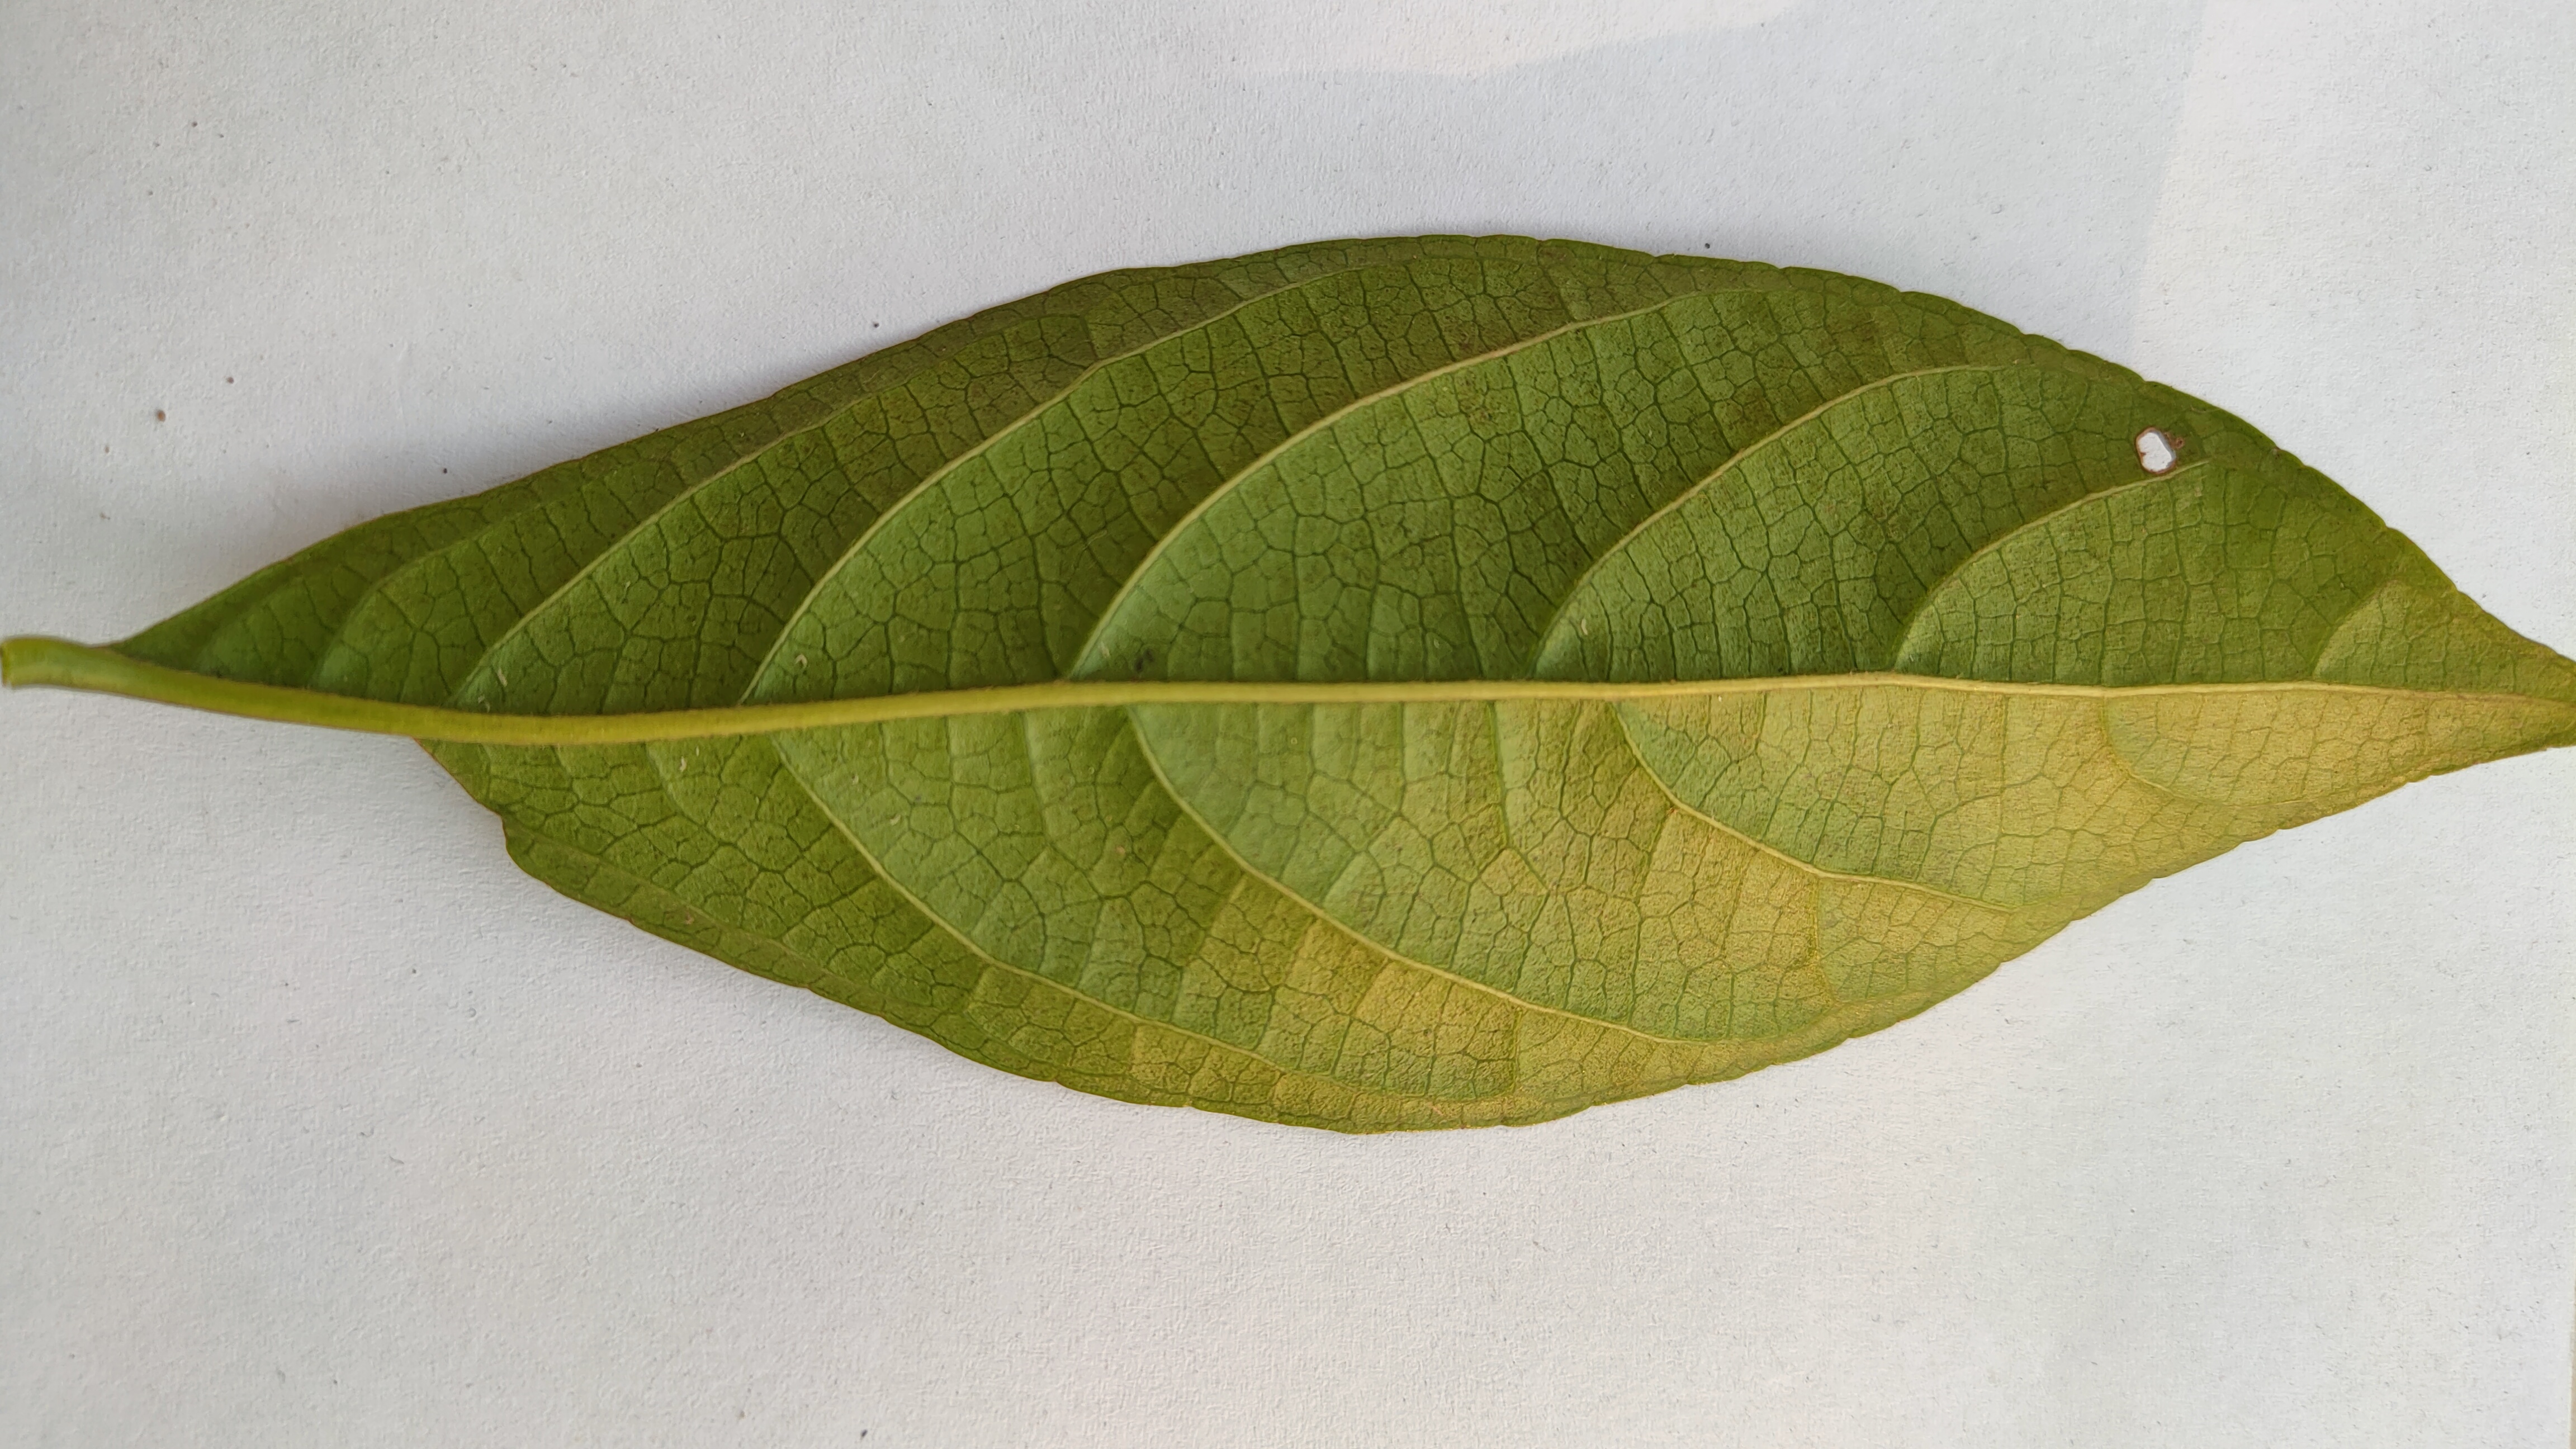
Leaf variety: Lotkon